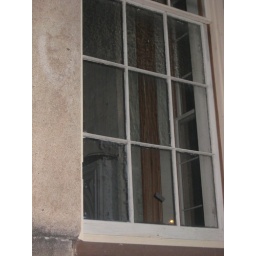
There is a face etched into wall next to the window. This is the same windo the face is in from the other angle.